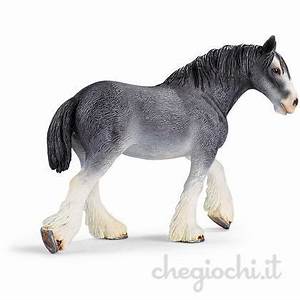
Label: cavallo